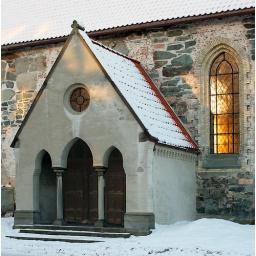
The main building is from late 12th century and the tower was built in 1739. Trondheim, Norway.